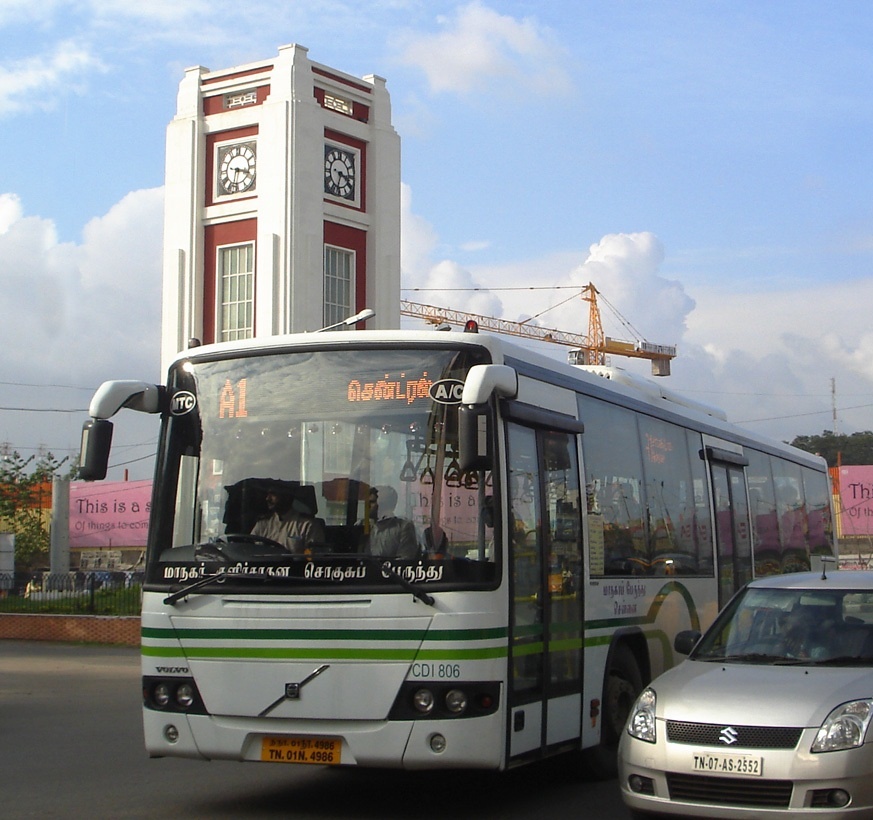
A en:Chennai MTC Volvo bus in front of the en:Royapettah clock tower, Chennai, India.